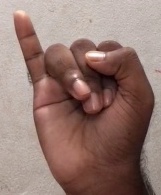
ASL sign: I